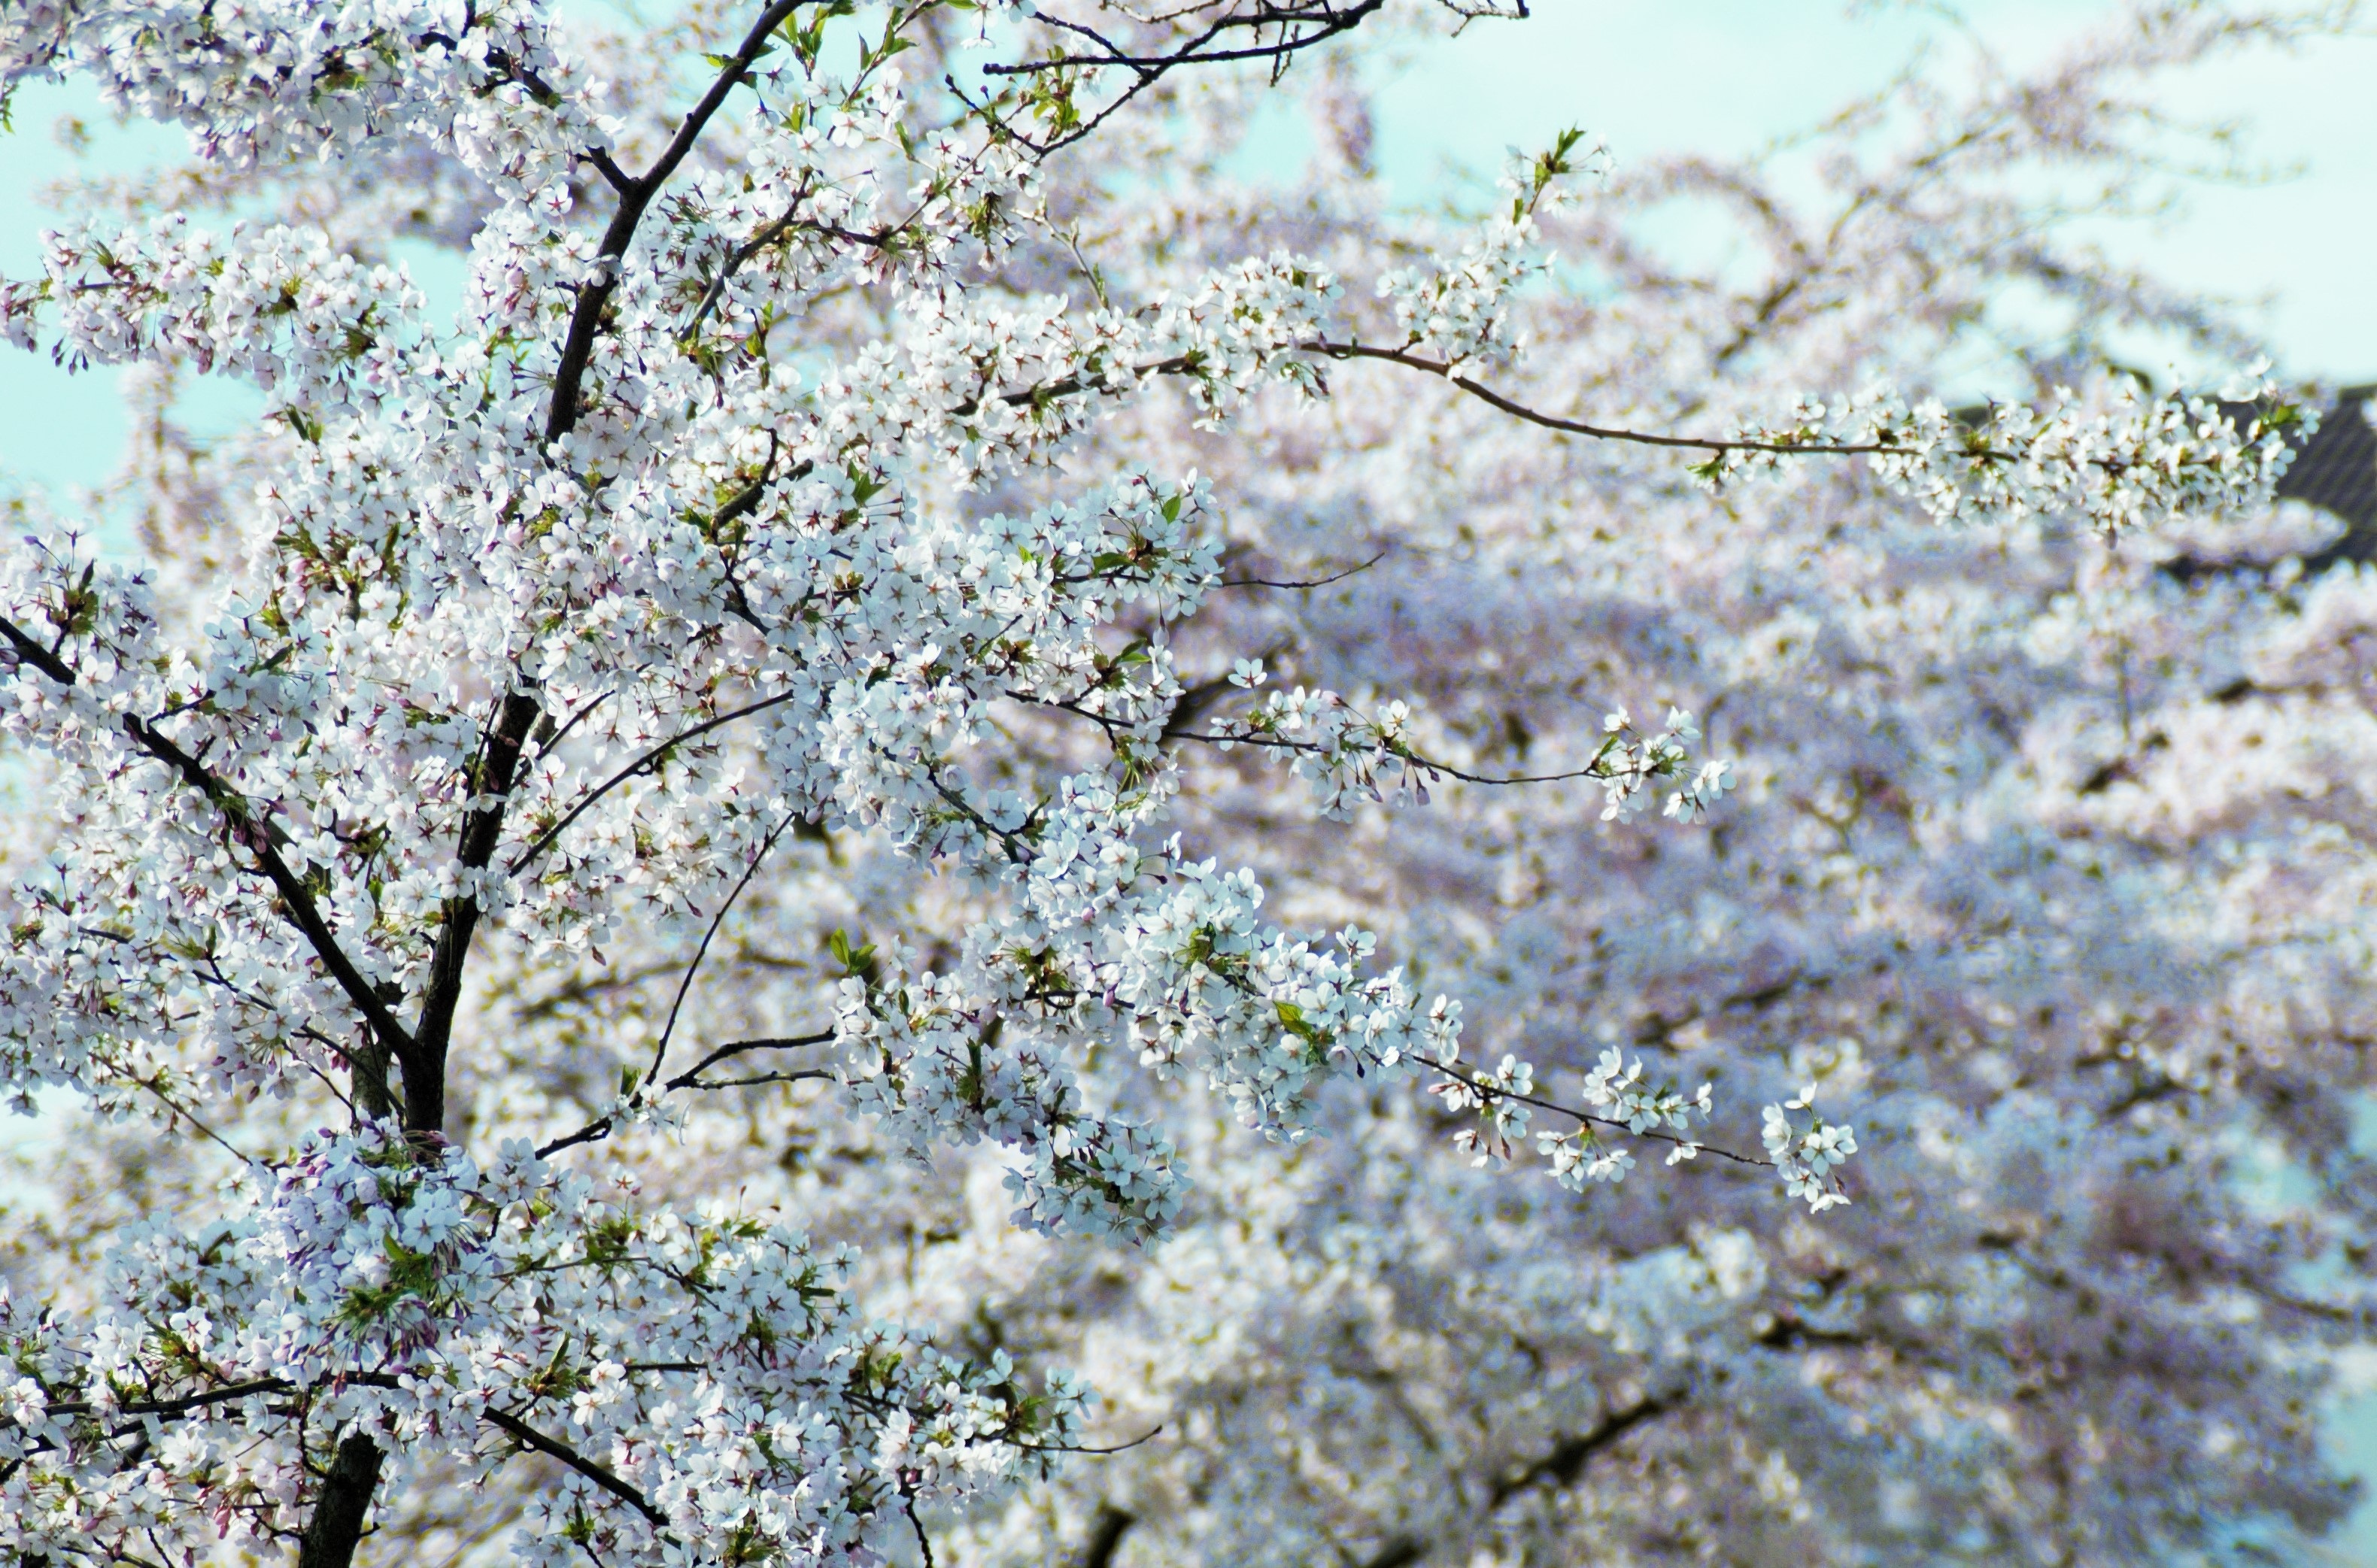
tree, branch, blossom, plant, white, flower, bloom, food, spring, produce, botany, flora, cherry blossom, shrub, branches, cherry, white blossom, prunus spinosa